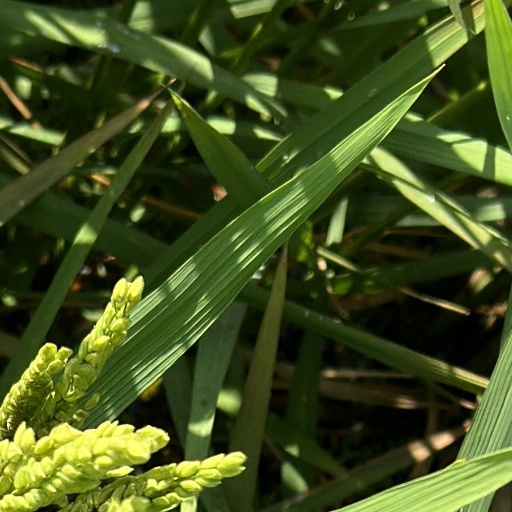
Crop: rice